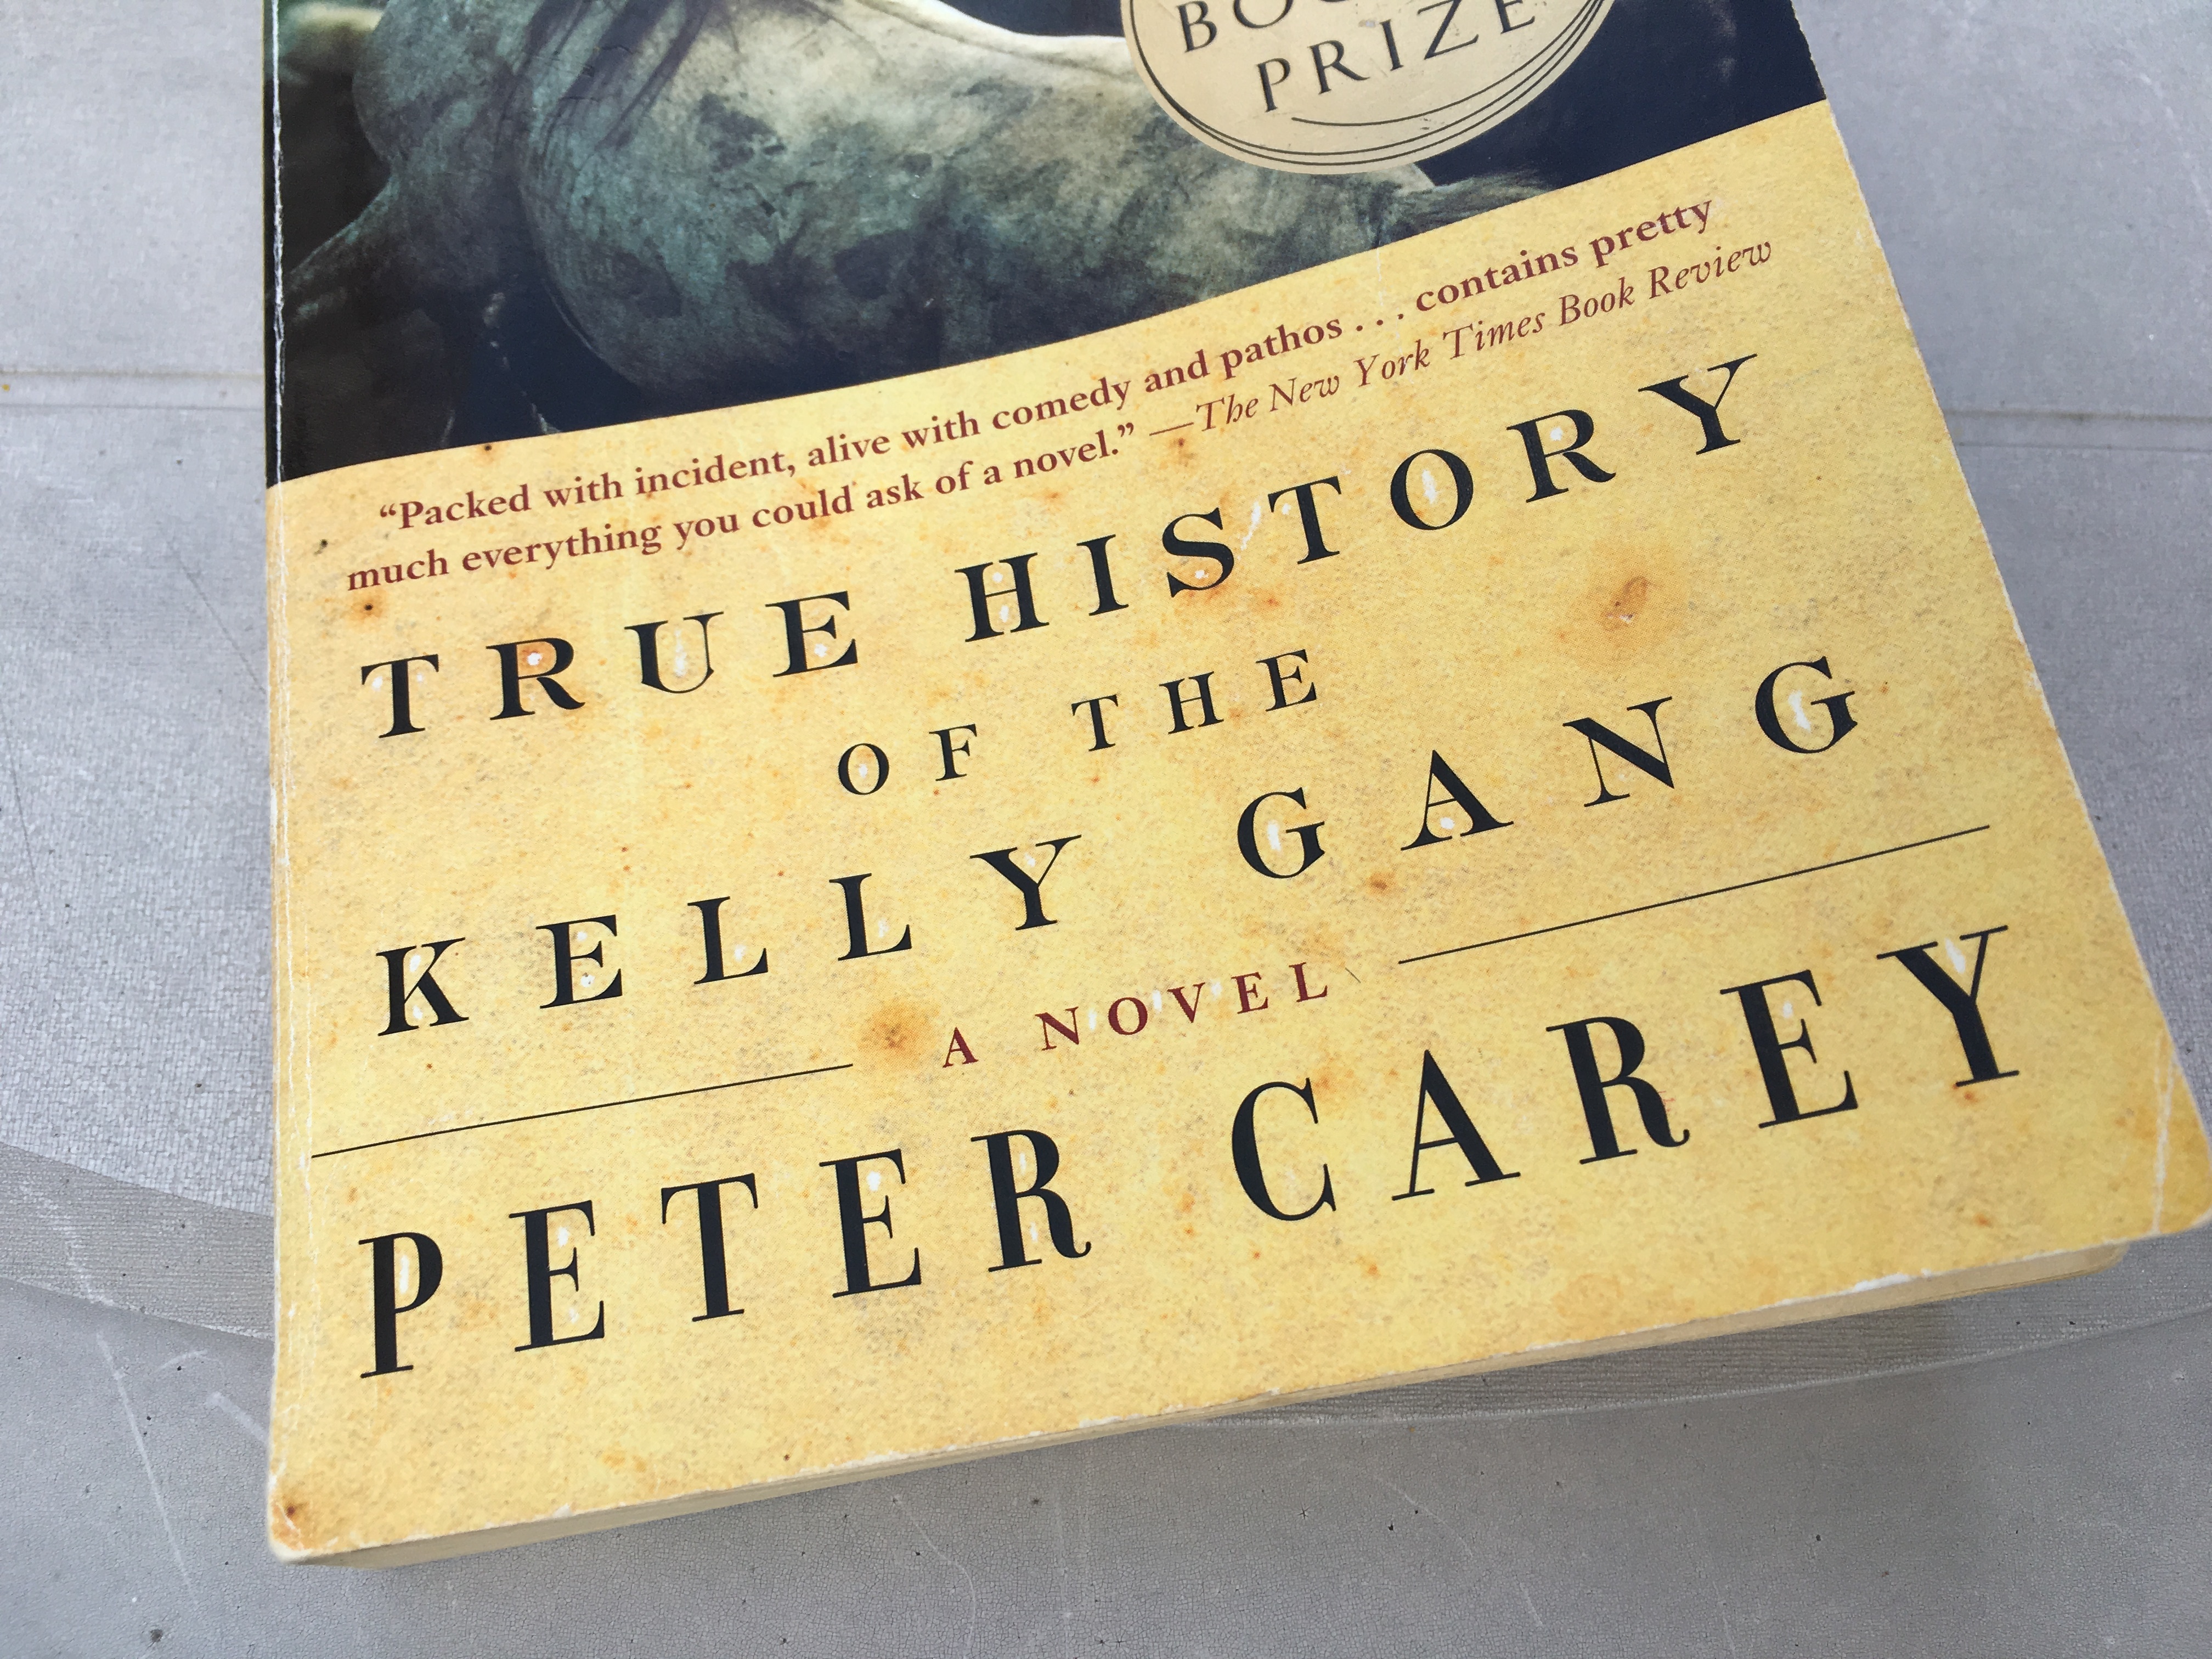
writing, number, label, font, text, mexico, handwriting, calligraphy, shape, guayabitos, nayrit, commemorative plaque